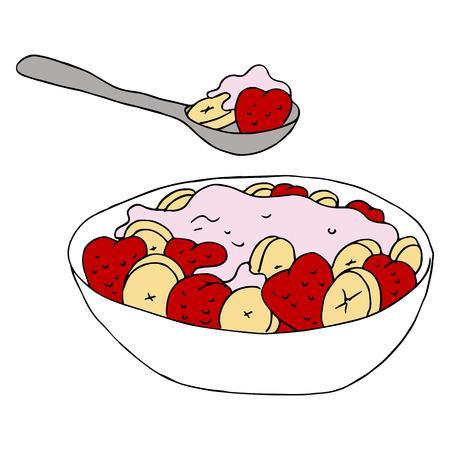
an image of a bowl of fruit and yogurt .